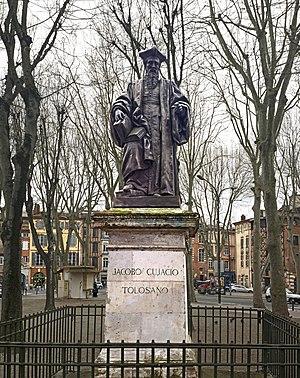
Le Salin est un quartier du centre ville de Toulouse.
La place du Salin est une place du centre historique de Toulouse, en France. Elle se situe à la limite entre les quartiers des Carmes et Saint-Étienne, dans le secteur 1 de la ville. Elle appartient au secteur sauvegardé de Toulouse.